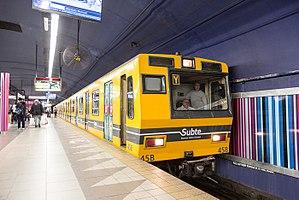
"La Ligne E ou Línea E du métro de Buenos Aires, va de la Plaza de Mayo, dans le Microcentre de la ville au quartier de Flores à la station ""Plaza de los Virreyes"". Son parcours suit les avenues Avenida Presidente Julio Argentino Roca, Avenida 9 de julio, et les avenues San Juan, Directorio et Eva Perón.